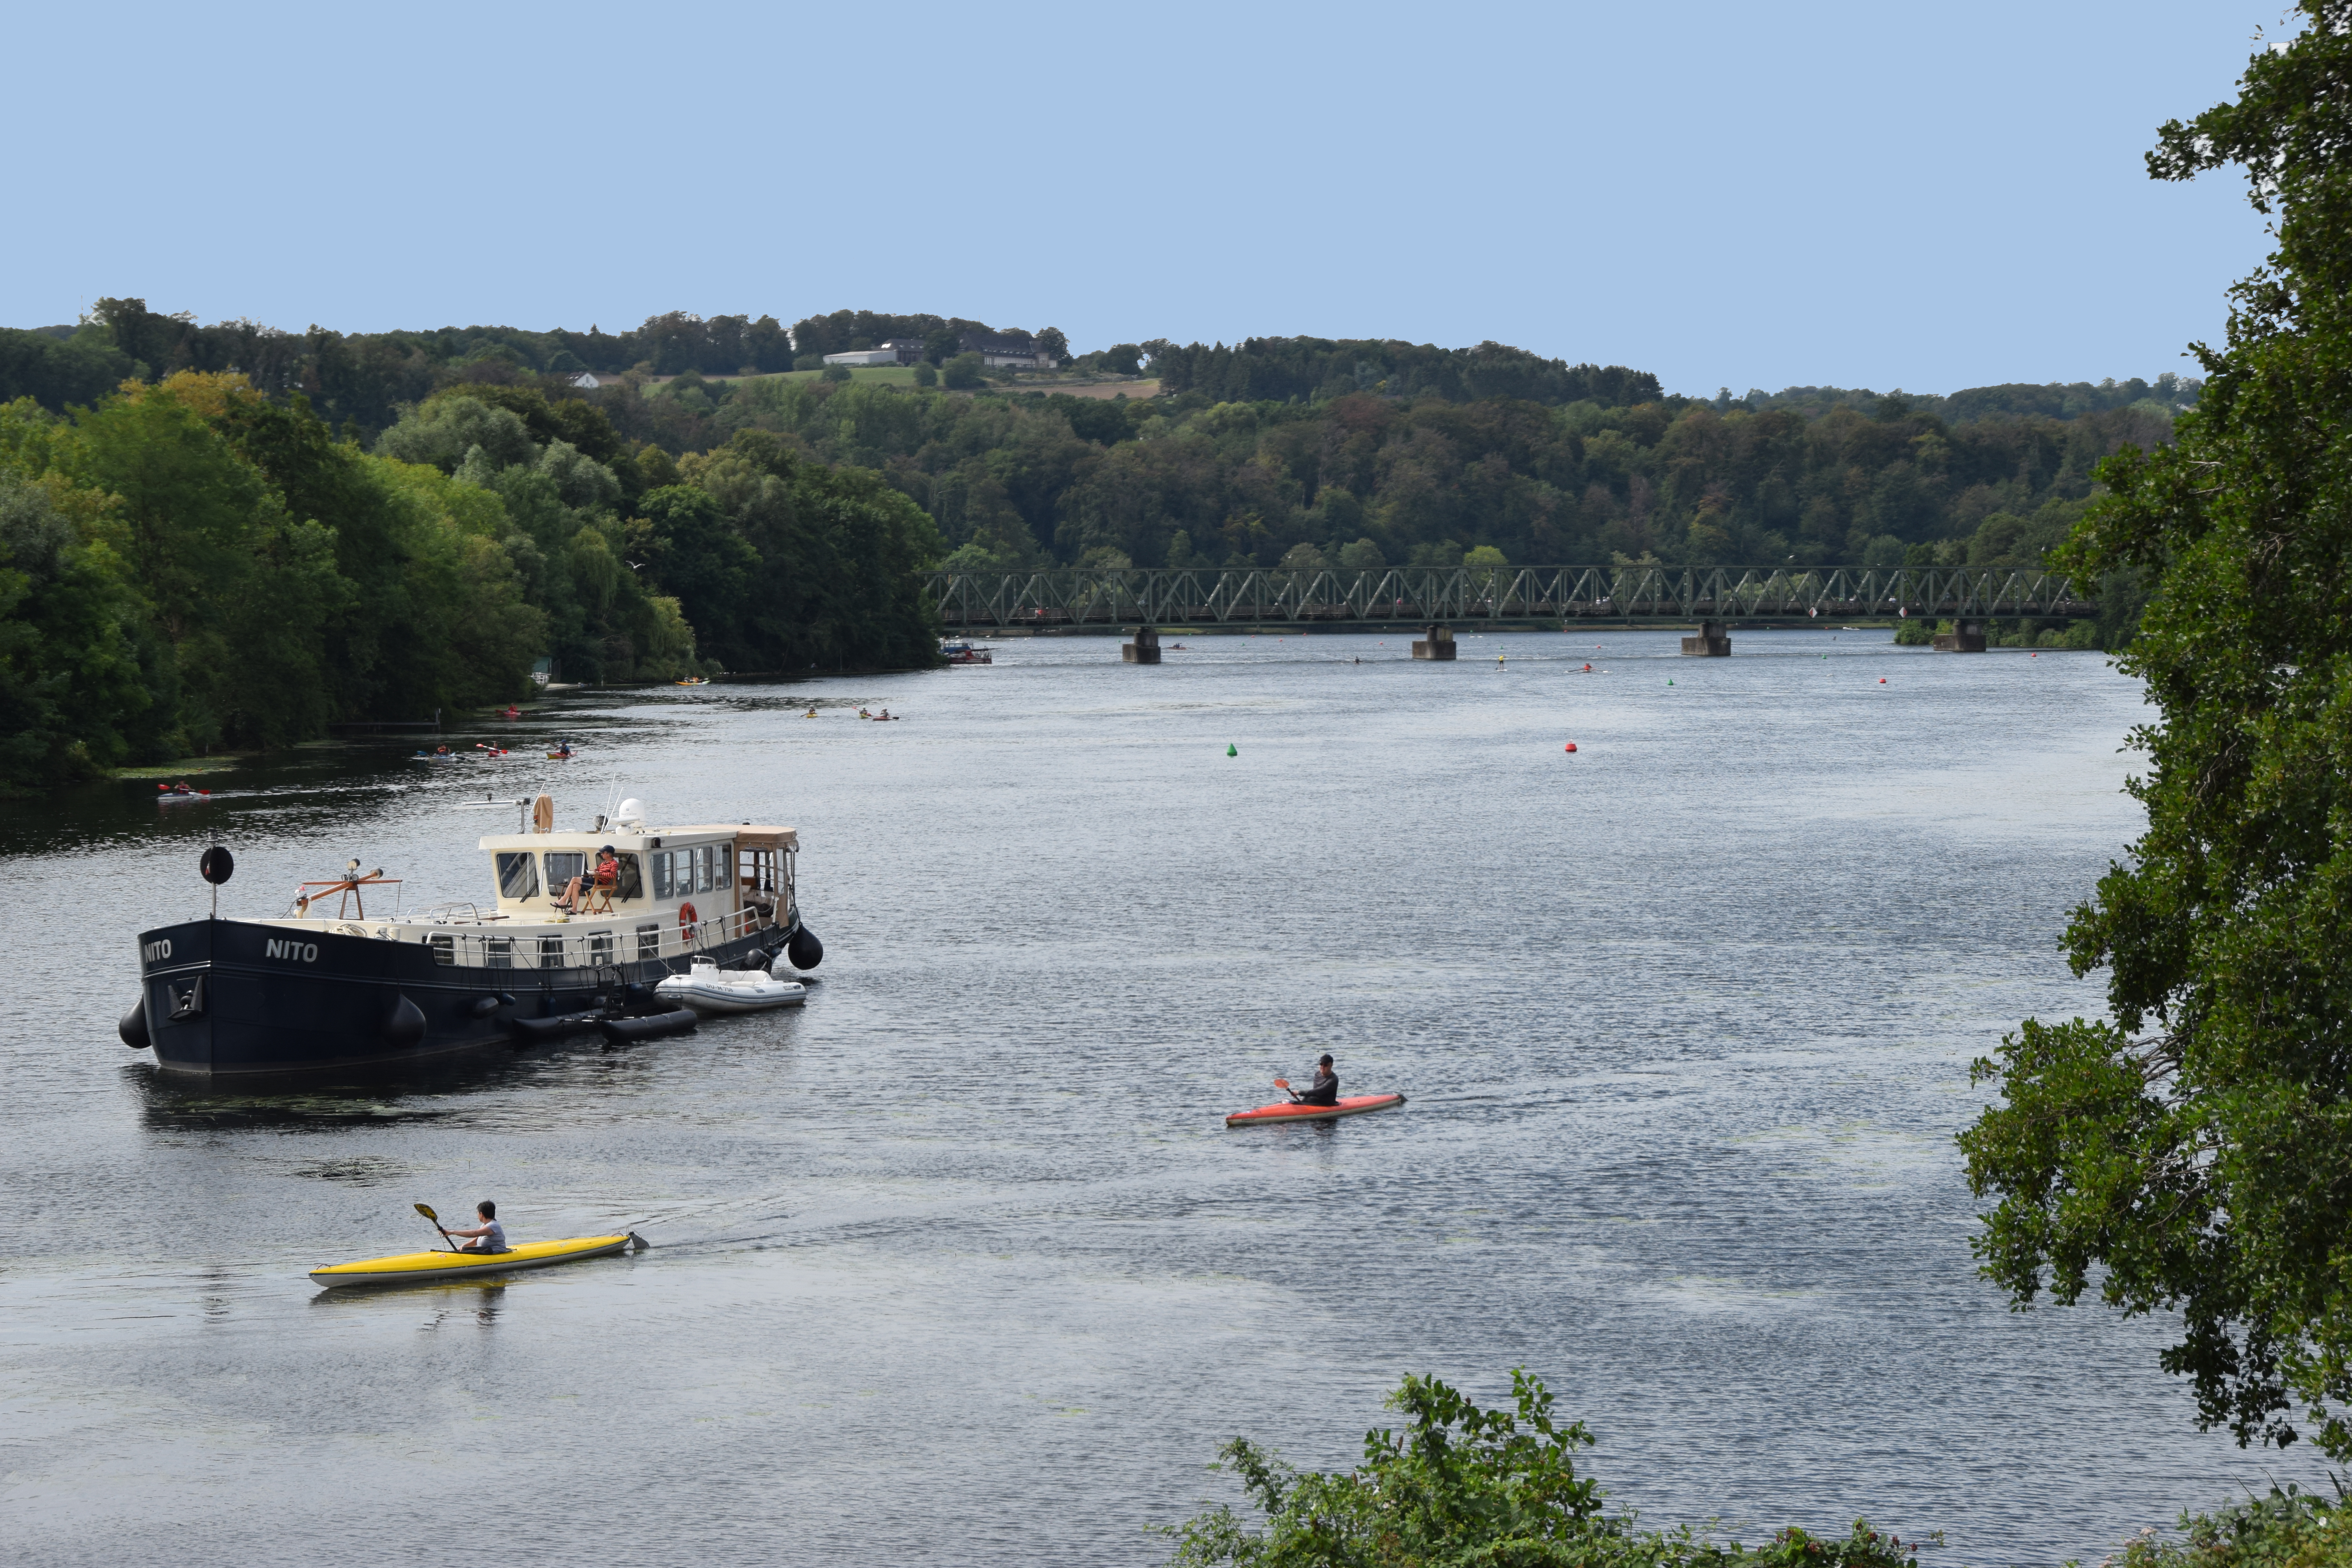
Heisingen, Bruecke, bridge, see, baldeneysee, landschaft, nature, body of water, river, water transportation, water, waterway, boat, bank, vehicle, lake, water resources, loch, lake district, watercraft, tree, channel, reservoir, watercourse, inlet, boating, coast, floodplain, canal, state park